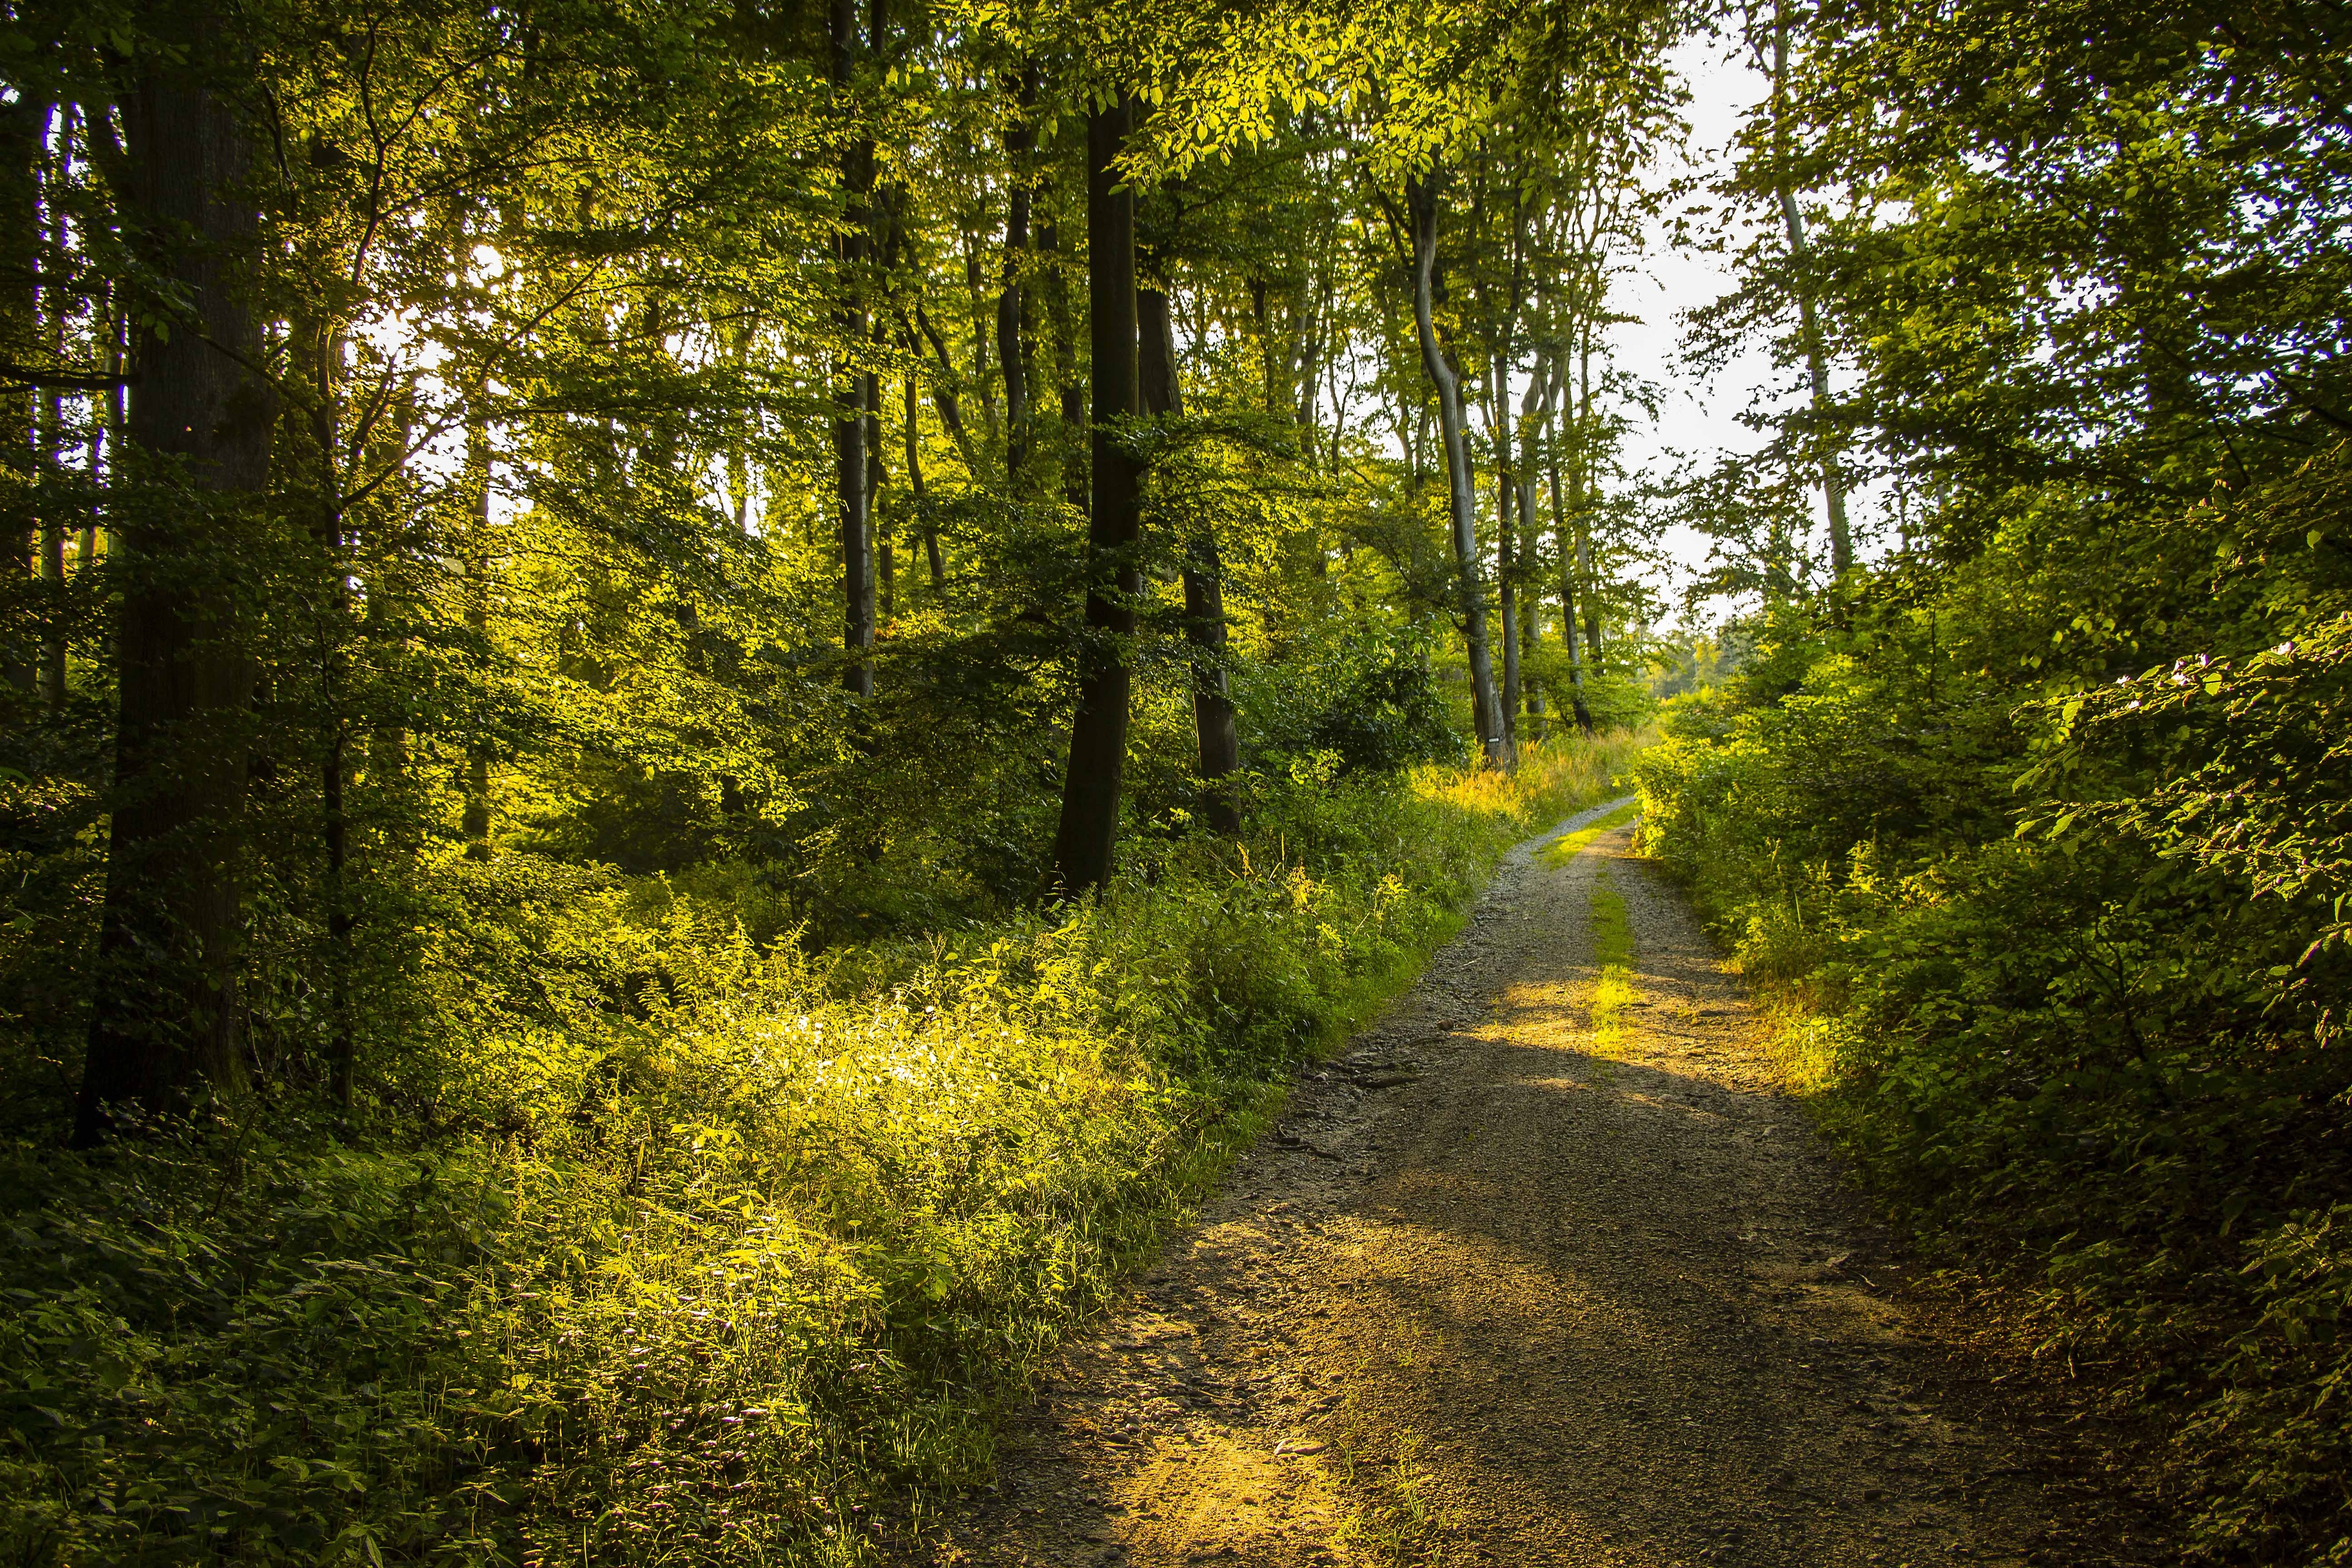
tree, forest, natural landscape, nature, natural environment, green, woodland, leaf, sunlight, nature reserve, light, old growth forest, biome, vegetation, temperate broadleaf and mixed forest, sky, yellow, Northern hardwood forest, wilderness, woody plant, trail, wood, road, temperate coniferous forest, plant, grass, morning, tropical and subtropical coniferous forests, autumn, dirt road, branch, deciduous, spring, spruce fir forest, infrastructure, path, grove, landscape, rural area, jungle, trunk, thoroughfare, valdivian temperate rain forest, state park, shadow, national park